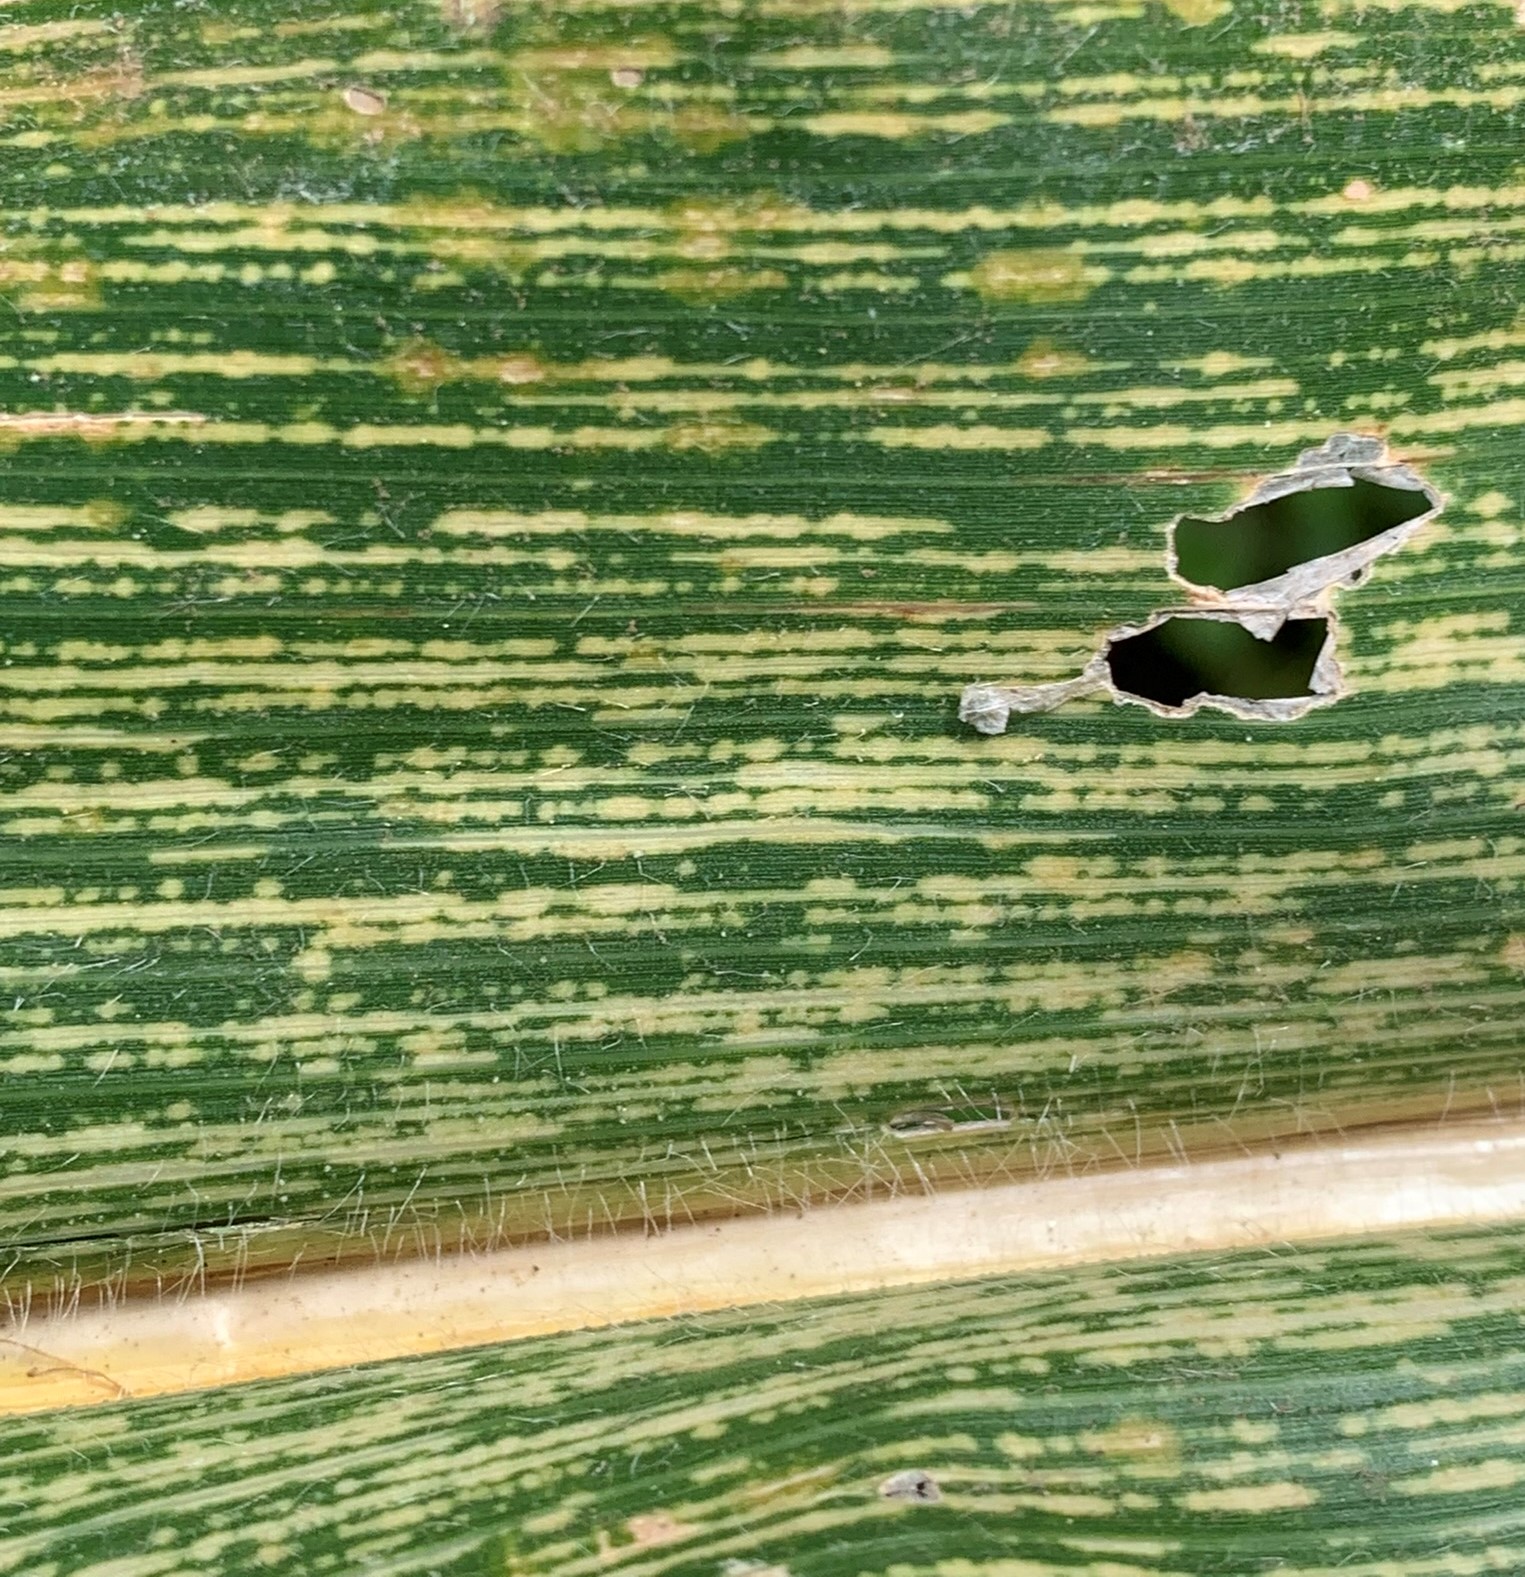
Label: MSV